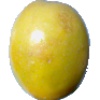
Label: Maracuja 1